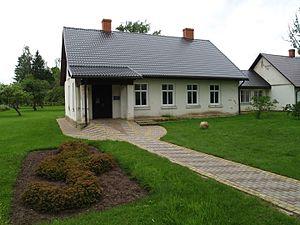
Aloja est une ville du nord de la Lettonie, située près de la frontière avec l'Estonie à 120 kilomètres de Riga et à 44 kilomètres de Valmiera. Elle a 1 354 habitants pour une superficie de 2,76 km².